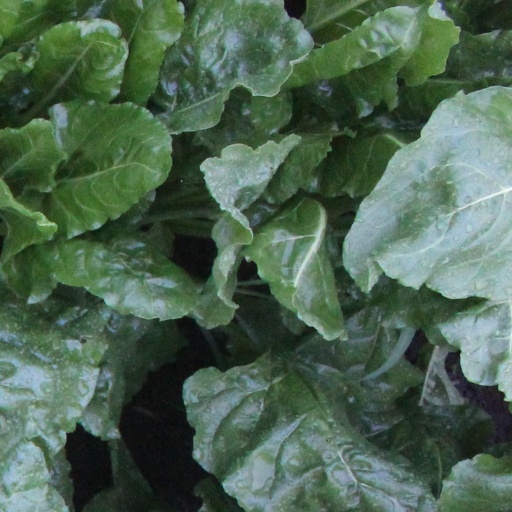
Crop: sugar beet